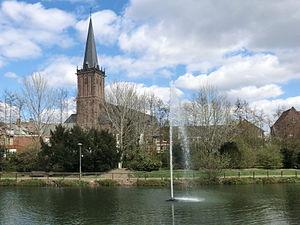
L'église Saint-Nicolas, située à Kalkar près de Clèves et Xanten dans le land de Rhénanie-du-Nord-Westphalie, en Allemagne, est une église catholique, connue pour les neuf retables, ses vitraux, ses stalles, un orgue historique de Seifert, et son lustre de la Vierge en gloire.